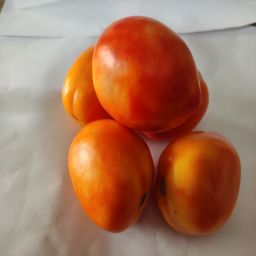
Crop: Tomato
Quality: Ripe